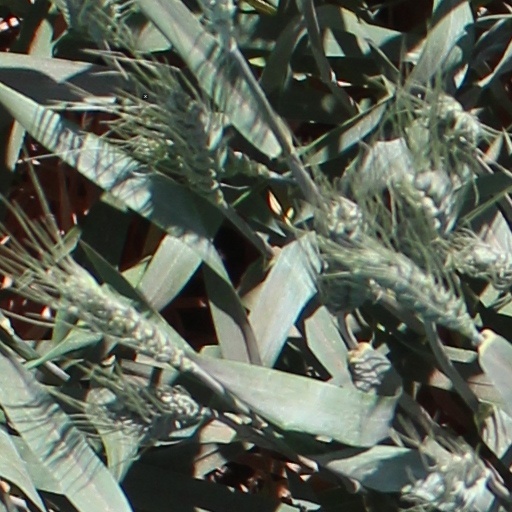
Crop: wheat